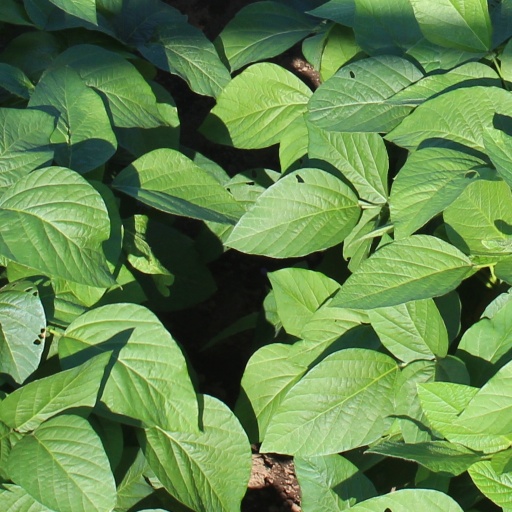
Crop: soybean